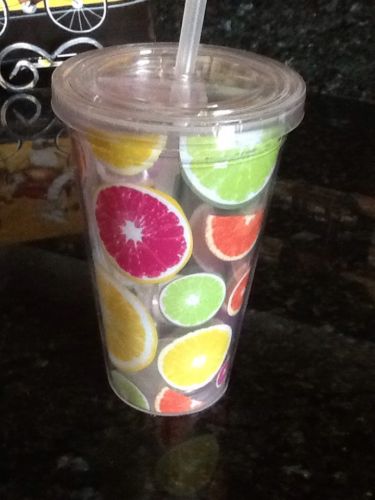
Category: mug